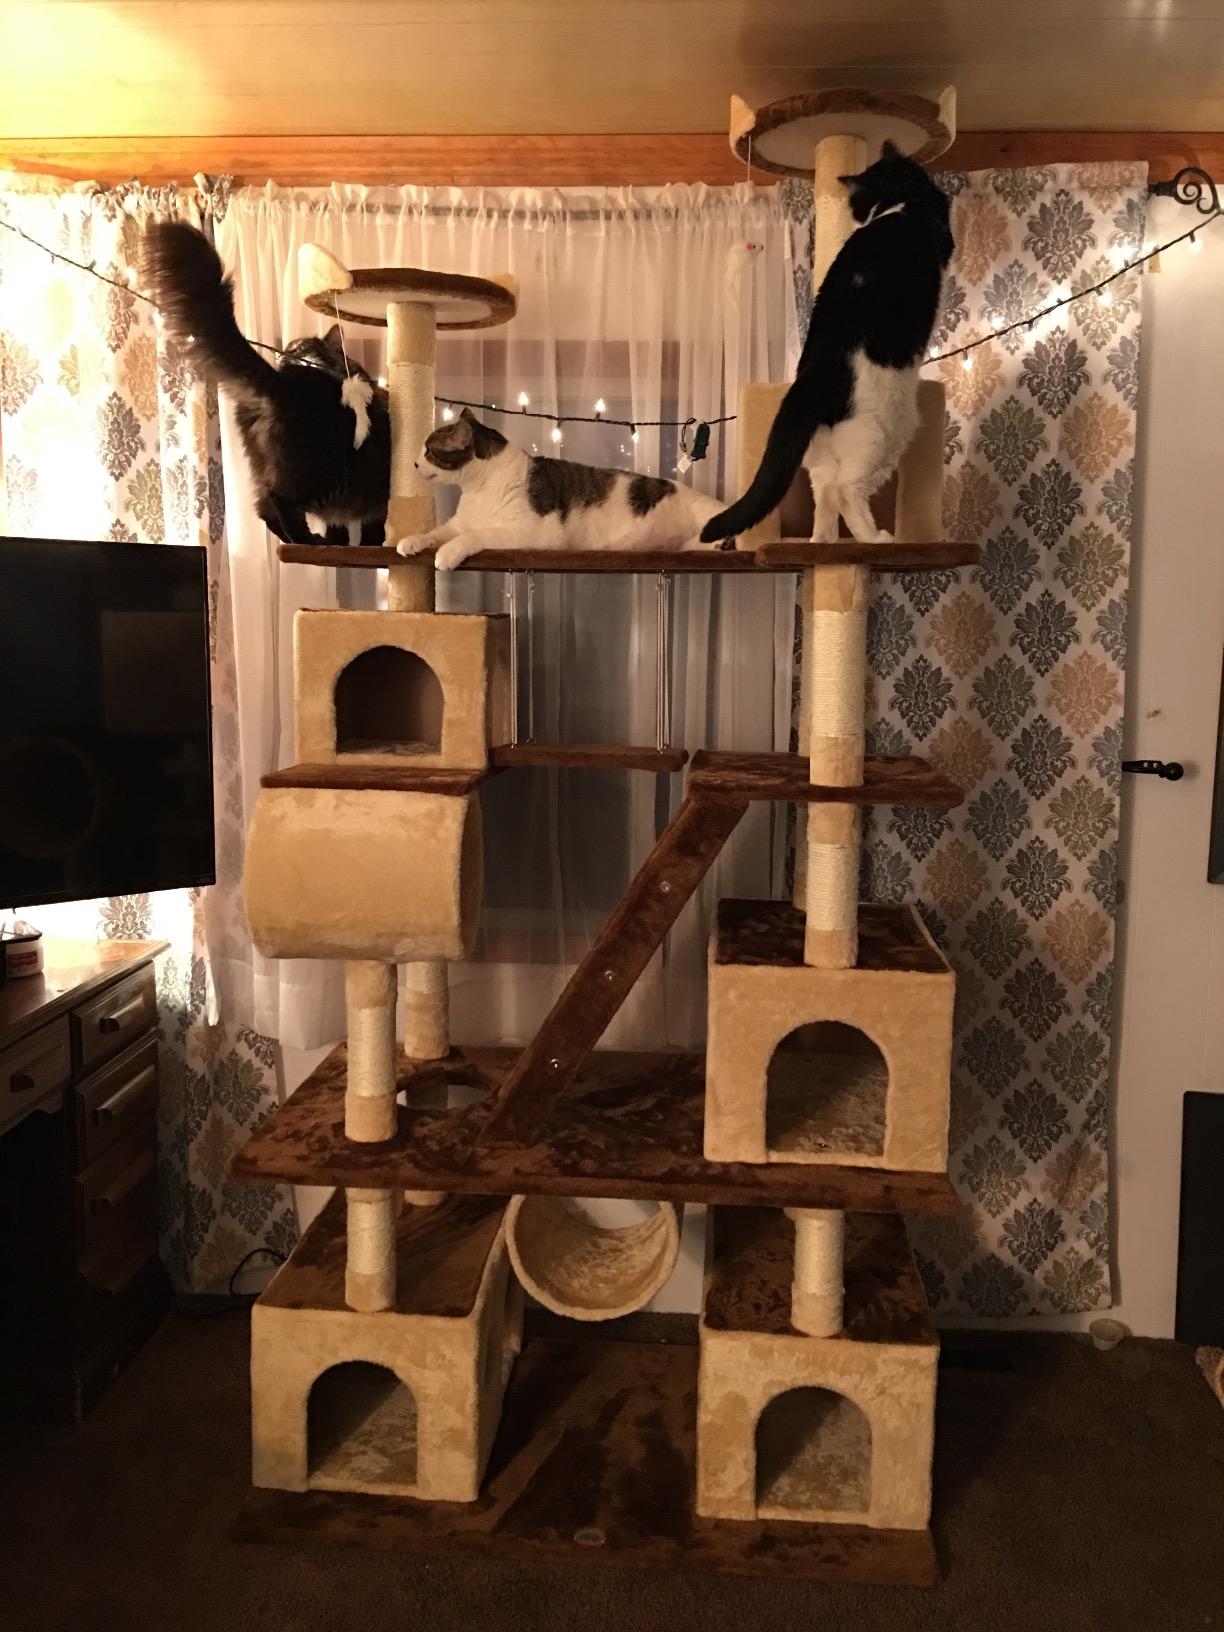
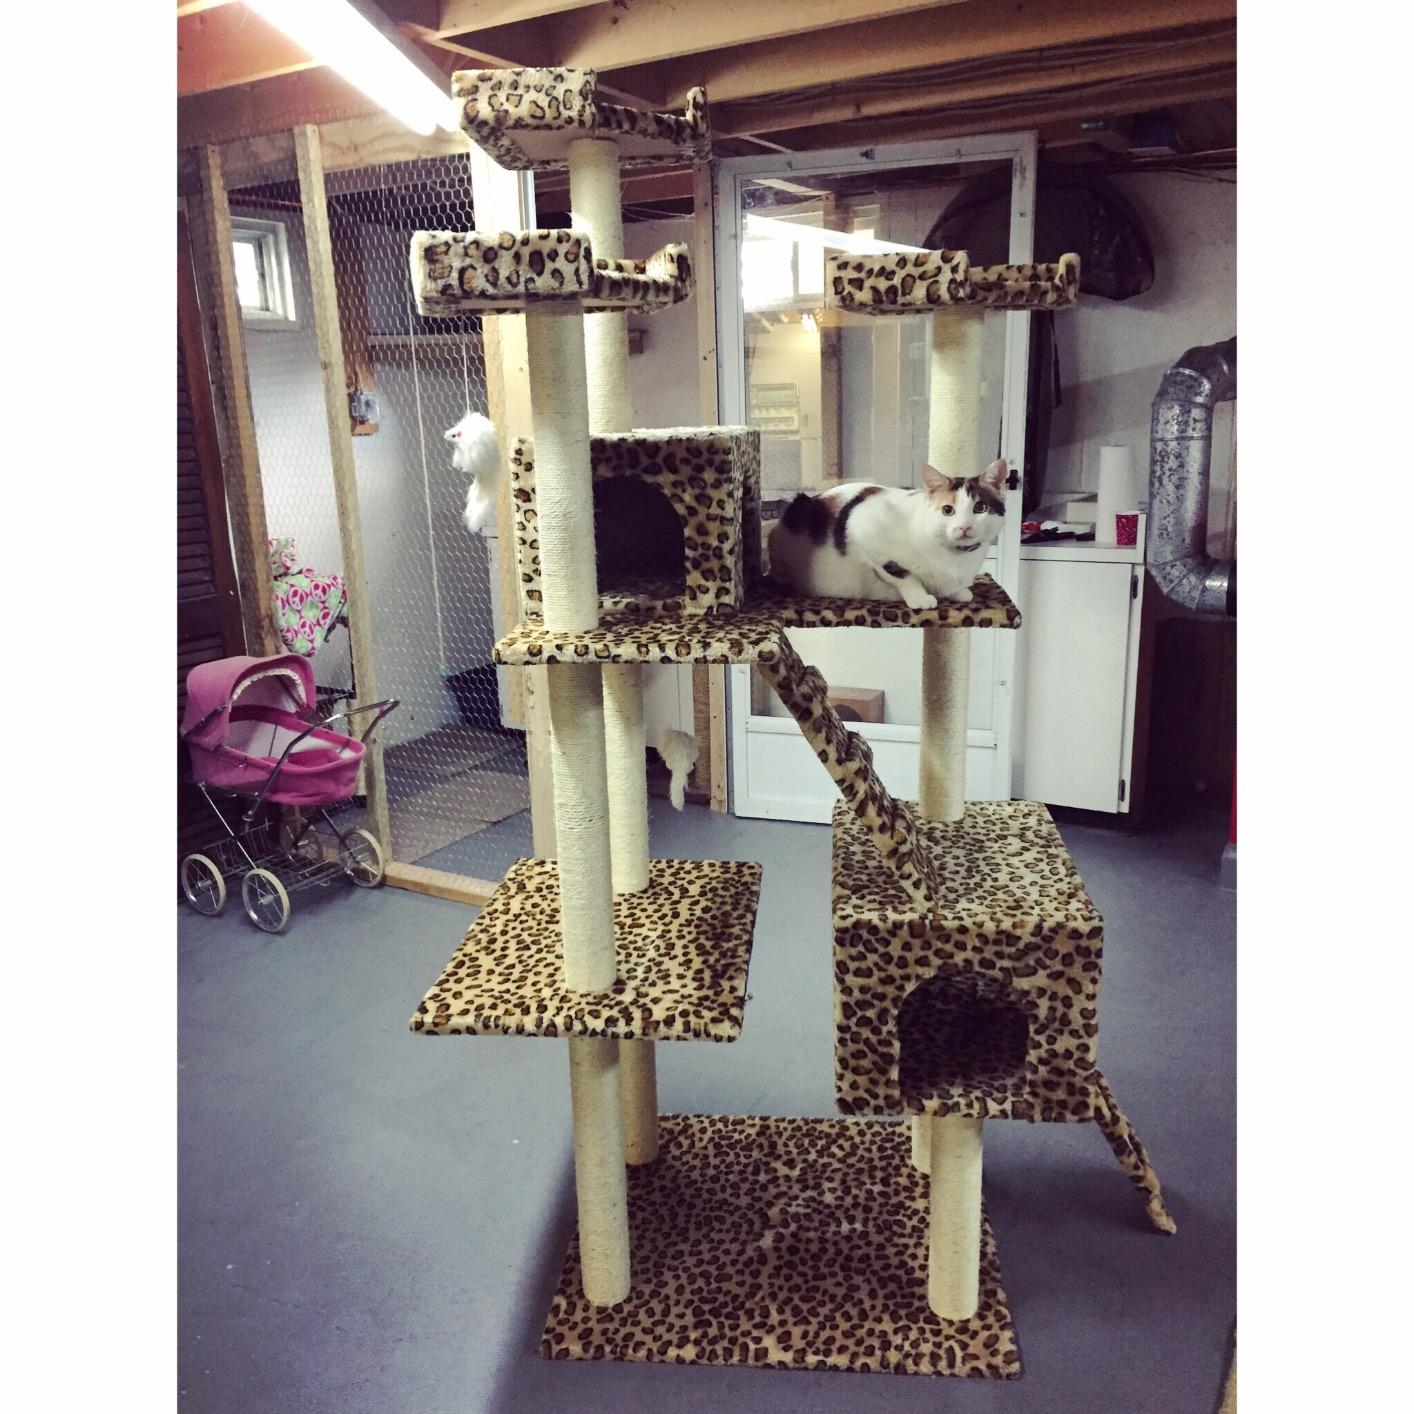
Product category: items_cat tree
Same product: no